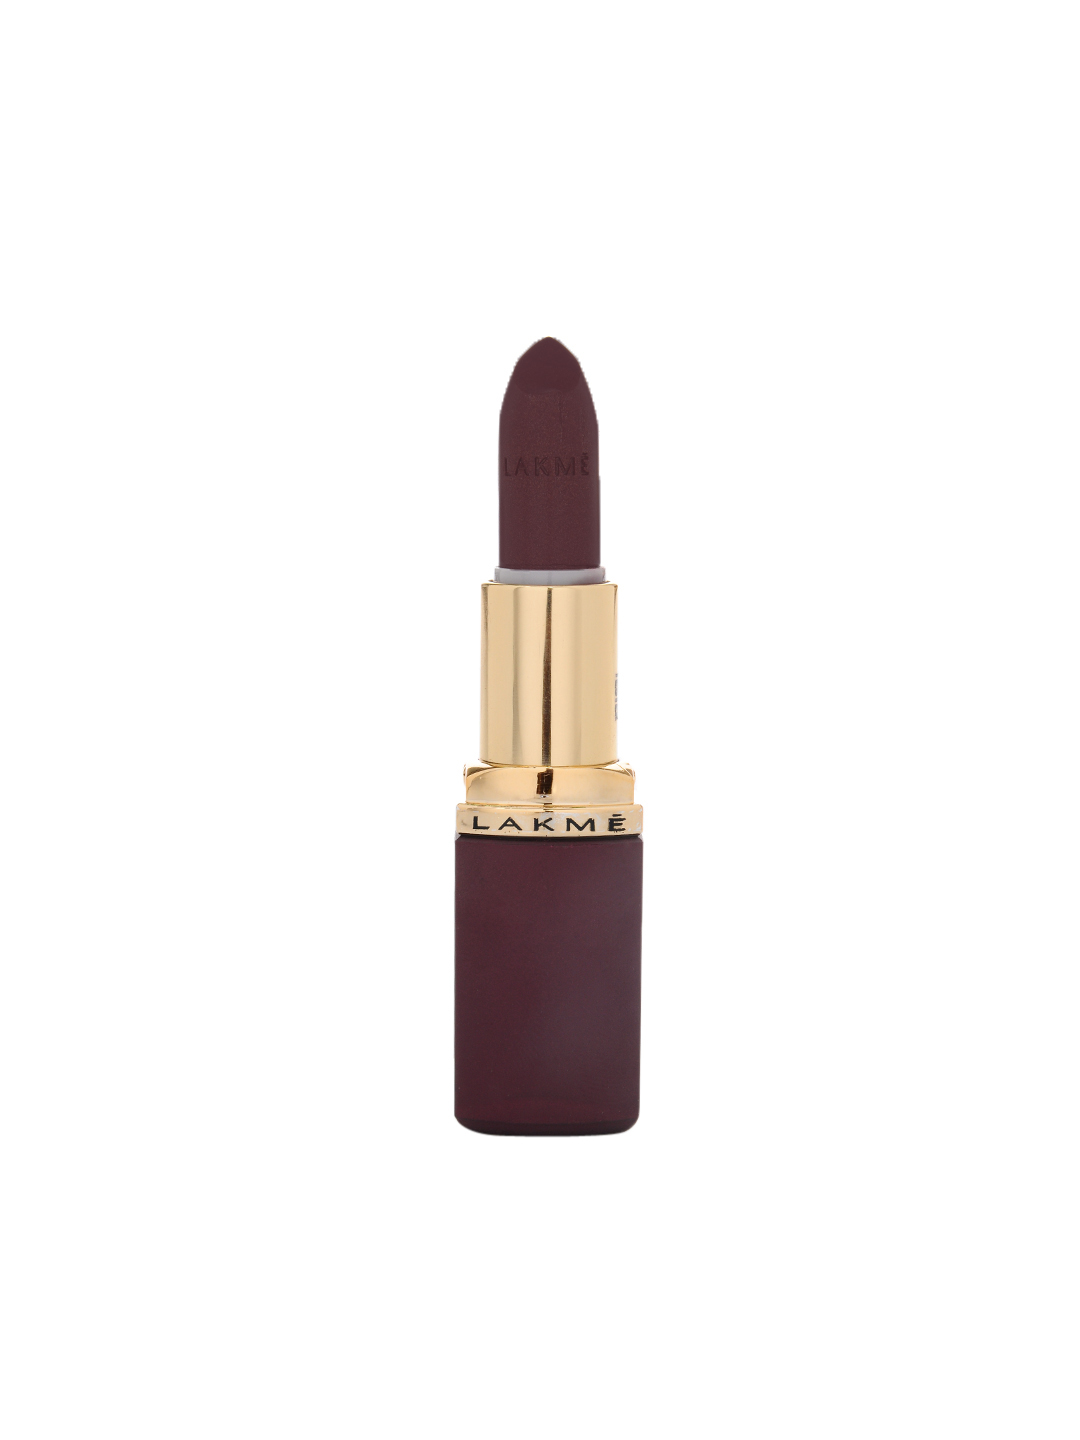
Lakme Enrich Satins Lipstick 421
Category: Personal Care / Lips / Lipstick
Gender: Women
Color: Brown
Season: Spring 2017
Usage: NA